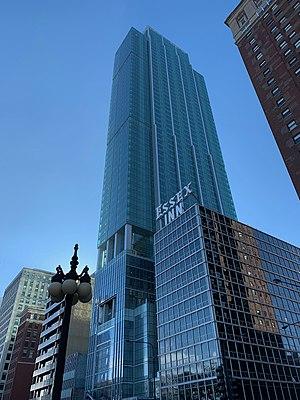
Cet article concerne une liste des plus hautes constructions de Chicago, dans l'État de l'Illinois aux États-Unis. Située au cœur de la région du Midwest, dans le centre-nord des États-Unis, Chicago est la seconde ville du continent américain après New York pour le nombre de ses gratte-ciel. Par ailleurs, elle possède plusieurs des plus hauts gratte-ciel du continent.